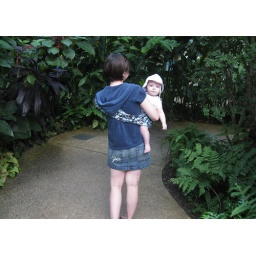
walking in the butterfly house